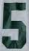
Number: 5